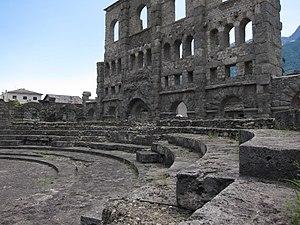
Le théâtre romain d'Aoste est un théâtre antique situé à Augusta Prætoria Salassorum, l'antique Aoste. Il s'agit du plus célèbre des monuments d'époque romaine présents en Vallée d'Aoste.